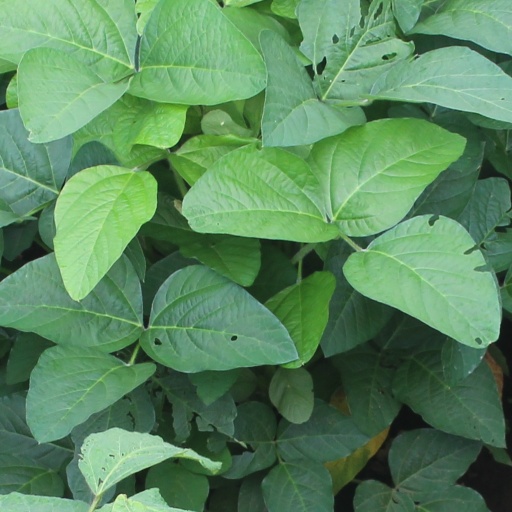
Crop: soybean